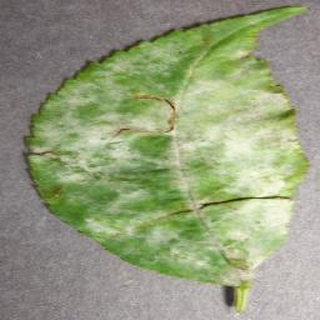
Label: cherry_powdery_mildew